Kowloon Walled City

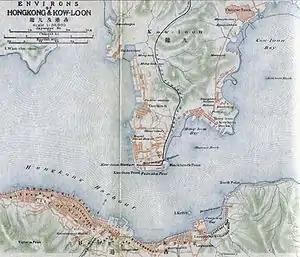
1915 map of the Hong Kong region with Kowloon Walled City listed as "Chinese Town" at the upper right-hand corner

The Convention for the Extension of Hong Kong Territory of 1898 handed additional parts of Hong Kong (the New Territories) to Britain for 99 years, but excluded the walled city, which at the time had a population of roughly 700. China was allowed to continue to keep officials there as long as they did not interfere with the defence of British Hong Kong. The following year, the governor, Sir Henry Blake, suspected that the viceroy of Canton was using troops to aid resistance to the new arrangements. On 14 April 1899, British forces attacked the walled city, only to find the viceroy's soldiers gone, leaving behind only the mandarin and 150 residents. The Qing dynasty ended its rule in 1912, leaving the walled city to the British.